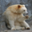
Label: bear